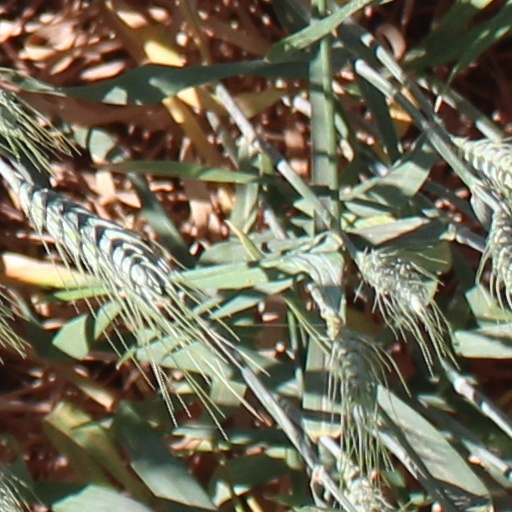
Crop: wheat